Gokulam Kerala FC

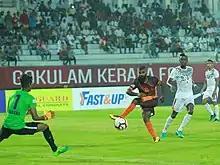
An I-League encounter between Gokulam Kerala and Mohun Bagan at the EMS Stadium in 2019

Gokulam Kerala is known for pathbreaking the Kolkata clubs, Mohun Bagan, East Bengal and Mohammedan in some major matches in I-League and Durand Cup. Gokulam Kerala won the 2019 Durand Cup by defeating East Bengal in the semi-final and Mohun Bagan in the final. They also defeated Mohammedan in the deciding last match of 2021–22 I-League to clinch their consecutive league title. Both the states, Kerala and West Bengal, are two dominant powerhouses of Indian Football.